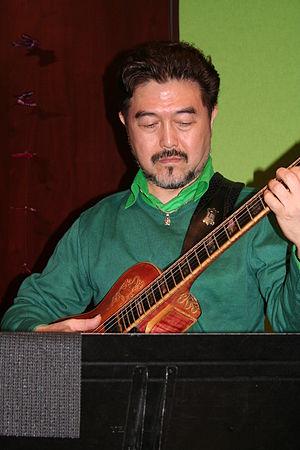
Show-case avec Anne Ducros, Olivier Hutman et Kazumi Watanabe organisé par la Fnac Italie (Paris, France) pour la sortie de l'album Piano... piano.
Kazumi Watanabe, né le 14 octobre 1953 à Tokyo, est un guitariste japonais.